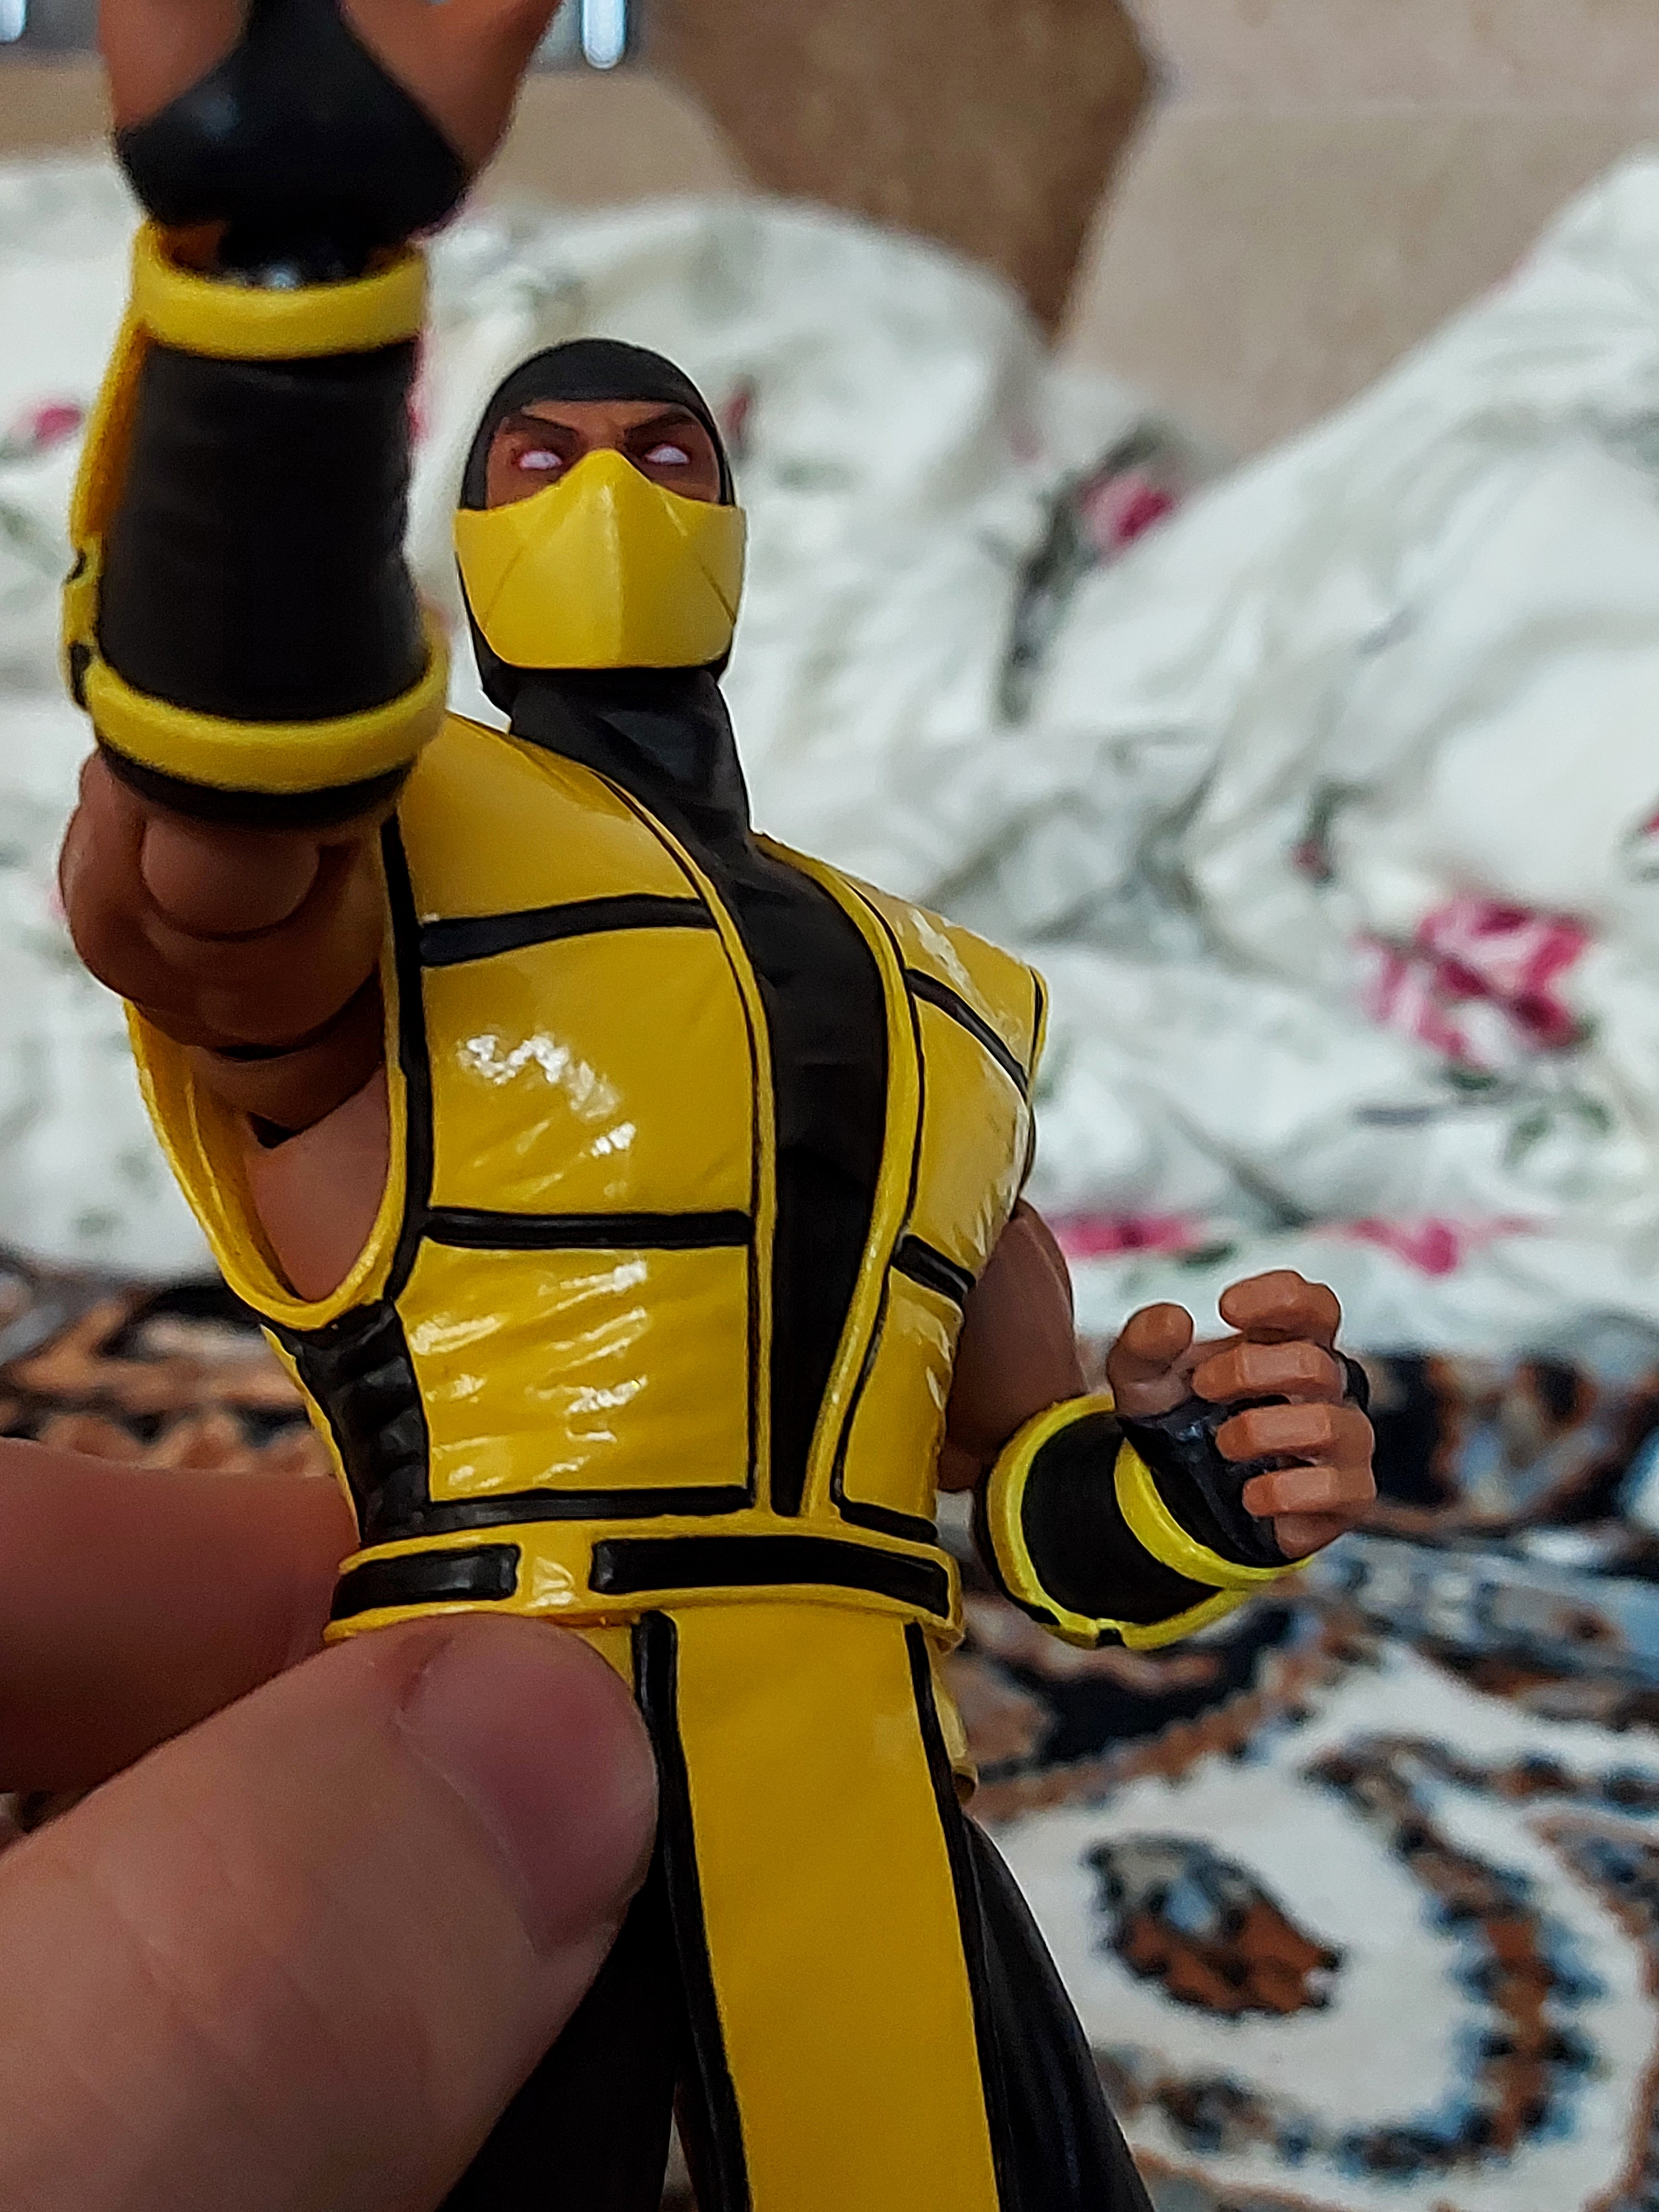
scorpion, storm, collectibles, human body, yellow, gesture, bird, thigh, personal protective equipment, human leg, penguin, glove, uniform, recreation, fictional character, fashion design, costume, knee, wing, animation, flightless bird, anime, costume design, spandex, fiction, hat, beak, abdomen